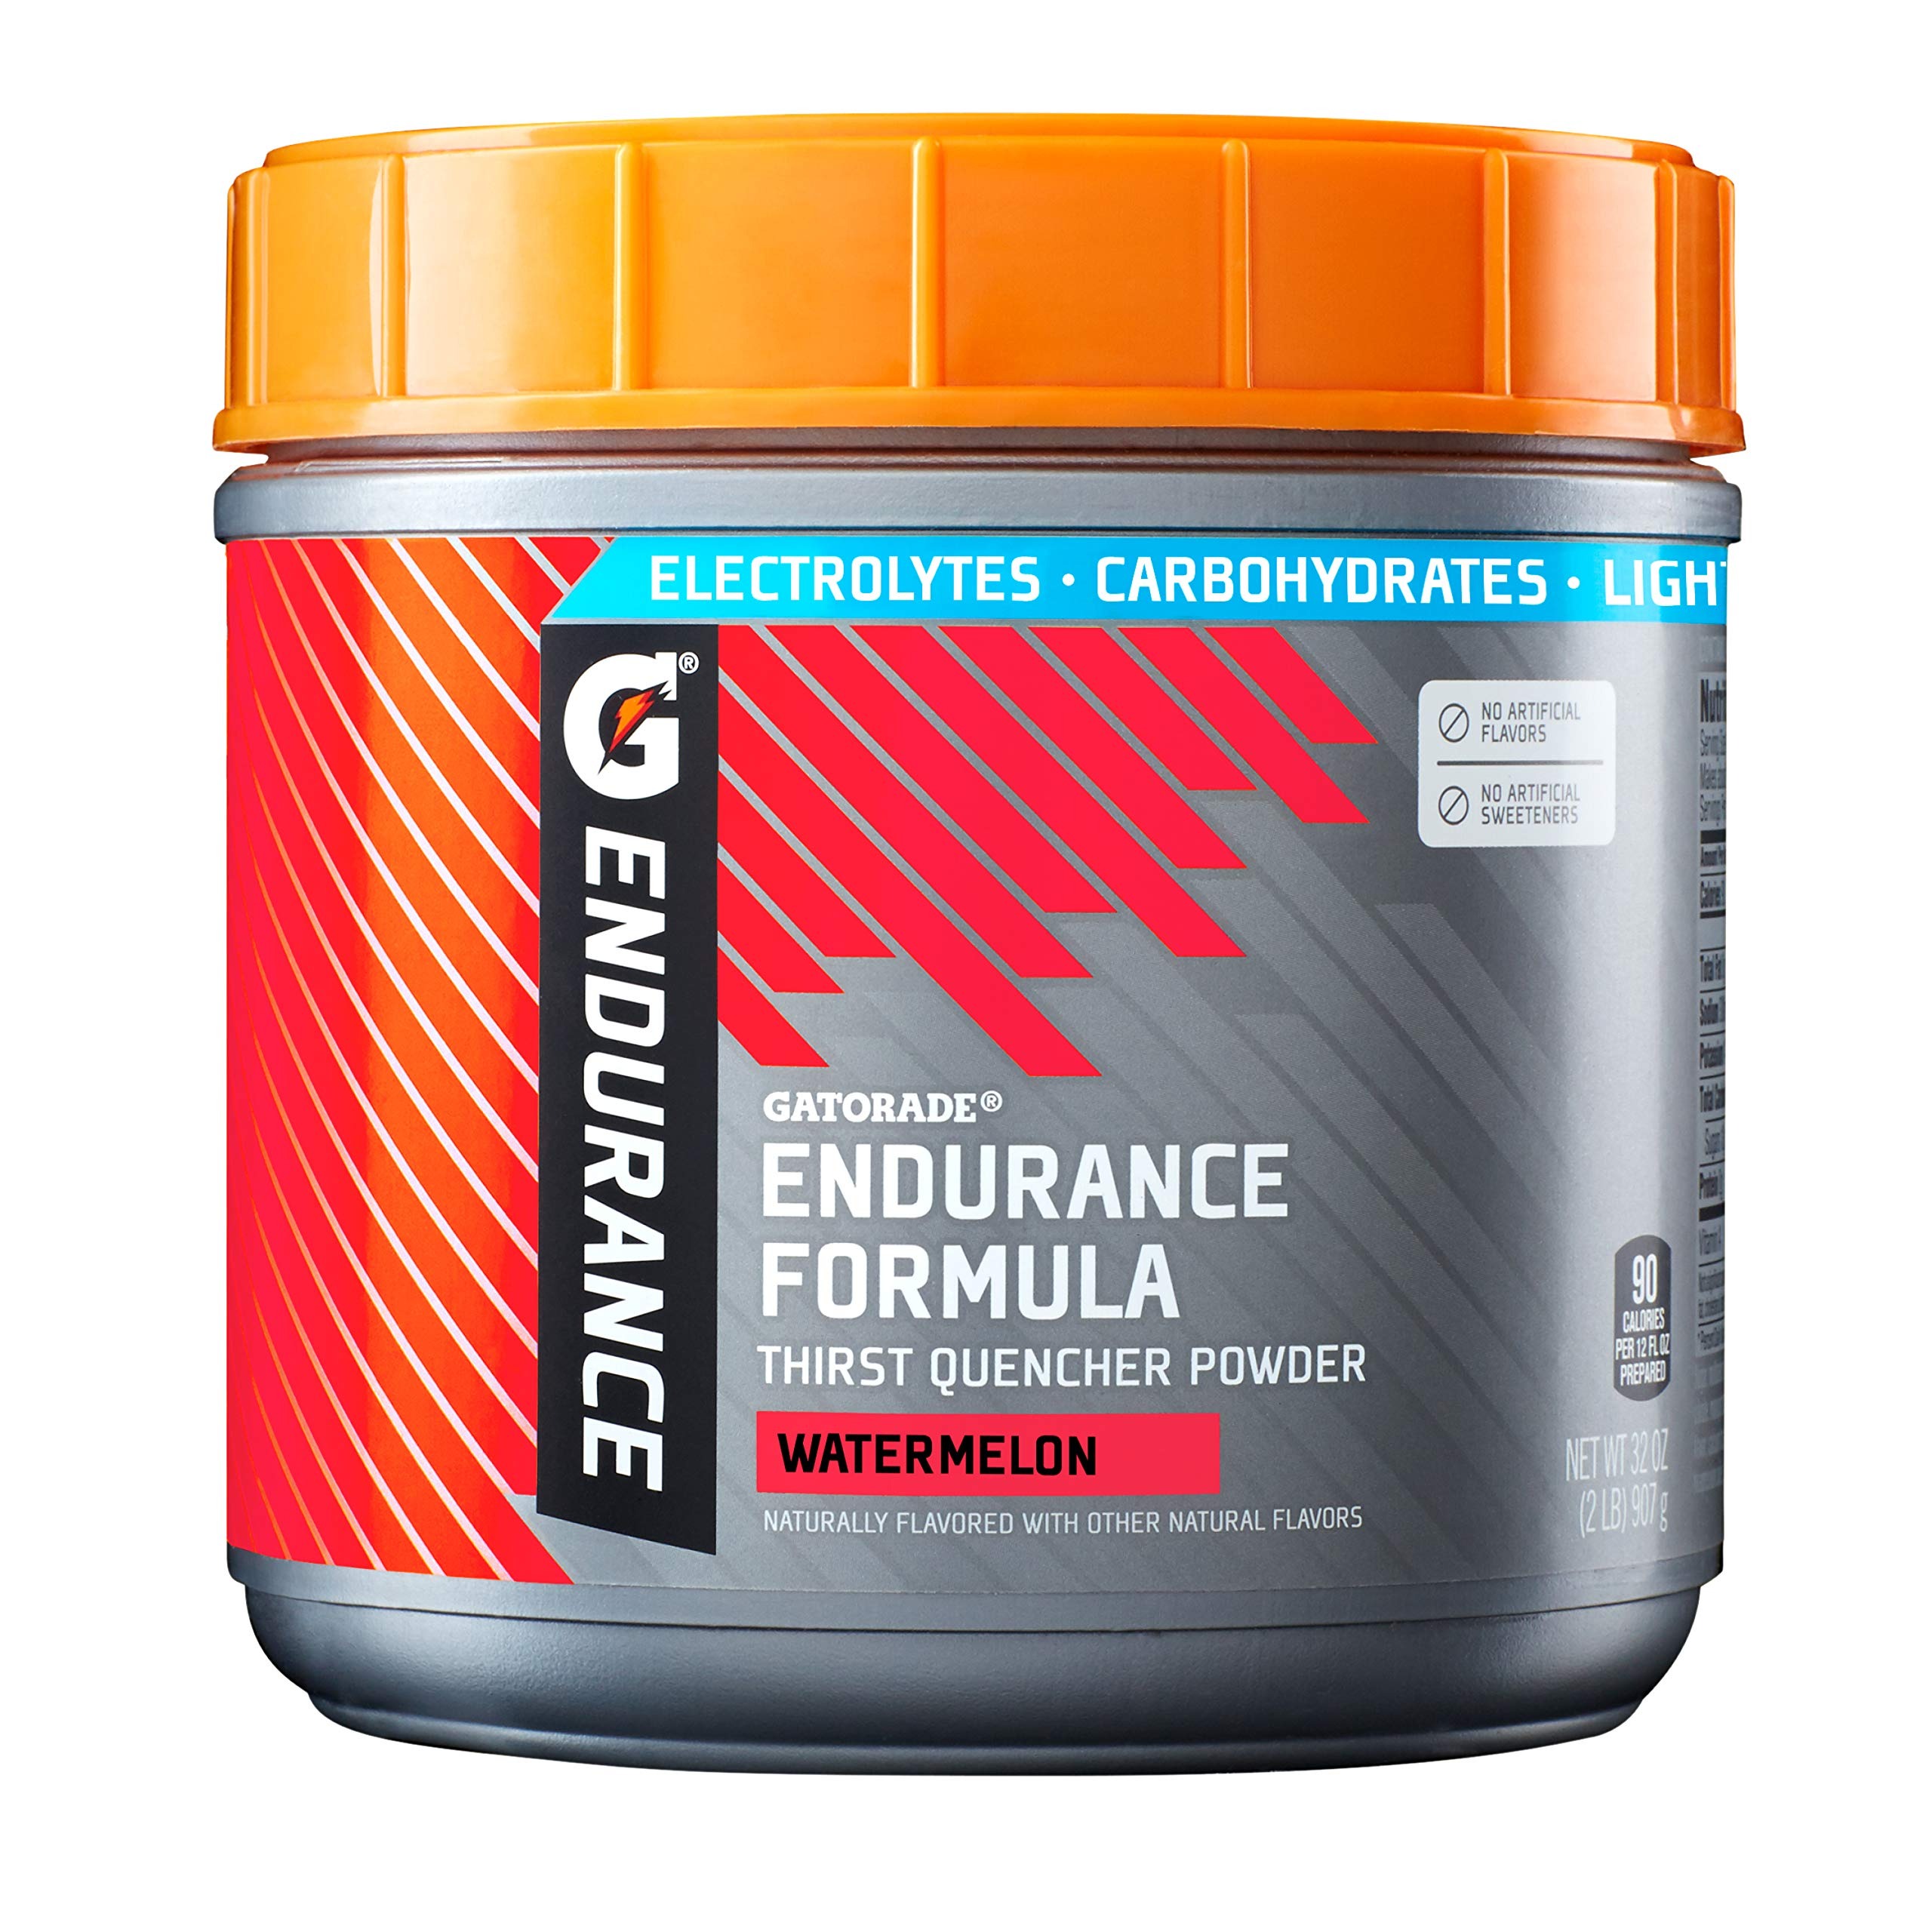
Item Name: Gatorade Endurance Formula Powder, Watermelon, 32 Ounce
Bullet Point 1: Newly updated Gatorade Endurance Formula is made with no artificial sweeteners, no artificial flavors
Bullet Point 2: Product Note: Exposure to heat or sunlight may lead to melting/damage of product. Hence customers are expected to be available during the product delivery
Bullet Point 3: Lighter flavor and color compared to previous Endurance Formula for athletes that are training racing for a prolonged period of time
Bullet Point 4: Like the entire Gatorade Endurance line, the new Gatorade Endurance Formula reformulation has been scientifically formulated based on the unique needs of endurance athletes
Bullet Point 5: Reformulated Gatorade EF retains the same higher electrolyte blend (nearly 2x sodium, 3x potassium of traditional Gatorade)
Bullet Point 6: Simply mix with water and shake until powder is dissolved
Bullet Point 7: Includes one 32oz container of Gatorade Endurance Formula Powder
Value: 32.0
Unit: Ounce

Price: 34